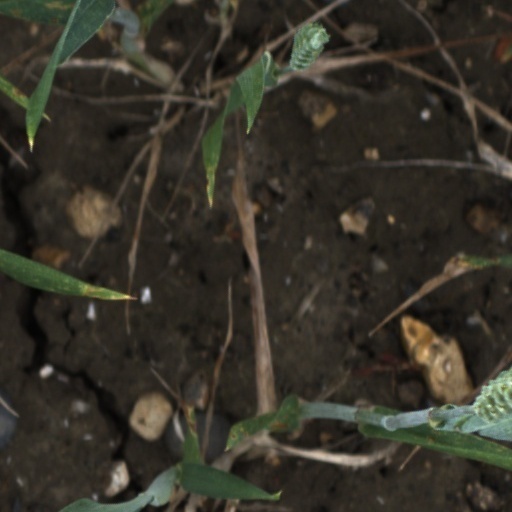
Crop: wheat